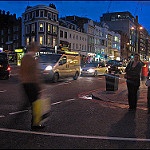
Label: street